Ponce Giraldo de Cabrera

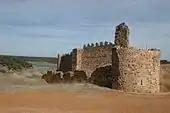
Ruins of the castle of Castrotorafe

There is a dubious charter dated 12 February 1140 that refers to Ponce as lord of Castrotorafe and Zamora. The former he is not otherwise recorded as ruling; the latter he is known to have ruled between 6 June 1142 and 6 November 1159. There is a charter slightly earlier, dated 5 April 1142, that refers to Ponce as "Ponce, count in Zamora" ("Poncius comite in Zamora"), but the use of the comital title is anachronistic, as there is no other evidence he held it before June. There is a more ambitious forgery in the purported "fuero" of Castrotrafe, dated 2 February 1129, which cites Ponce as "ruling Zamora" ("mandante Çamora") over a decade before he is otherwise known to have done so. There is no other evidence of Ponce holding Castrotorafe in lordship, but he is known to have had close contact with the town.